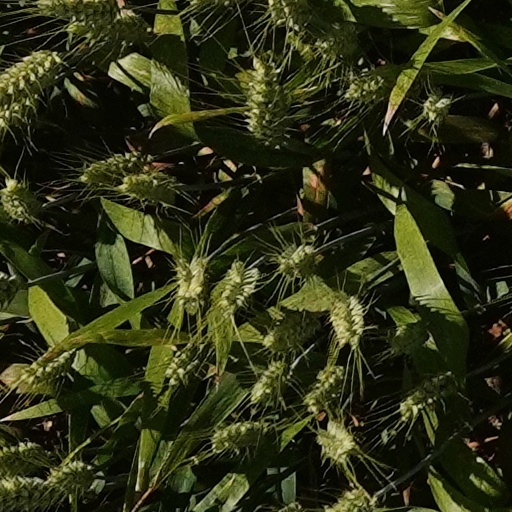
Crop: wheat